Causal sets

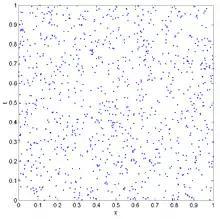
A plot of 1000 sprinkled points in 1+1 dimensions

The difficulty of determining whether a causal set can be embedded into a manifold can be approached from the other direction. We can create a causal set by sprinkling points into a Lorentzian manifold. By sprinkling points in proportion to the volume of the spacetime regions and using the causal order relations in the manifold to induce order relations between the sprinkled points, we can produce a causal set that (by construction) can be faithfully embedded into the manifold.